Decani

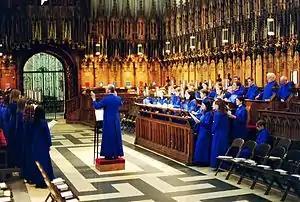
Evensong in York Minster, looking down the nave from beside the main altar; notice the choir arrangement into "decani" or Dean's side (as seen here, the left side) and "cantoris" or Cantor's side (here, the right side).

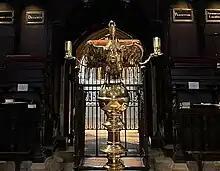
Stalls assigned to Decanus (left) and Praecentor (right) at Lincoln Cathedrals's St Hugh's Choir

Decani (Latin: 'of the dean') is the side of a church choir occupied by the Dean. In English churches, this is typically the choir stalls on the south side of the chancel. The opposite side is known as Cantoris. The abbreviations "Dec." and "Can." are used.